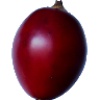
Label: Tamarillo 1